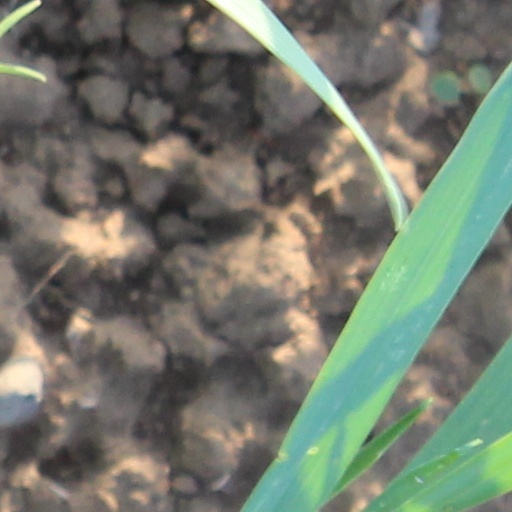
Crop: wheat